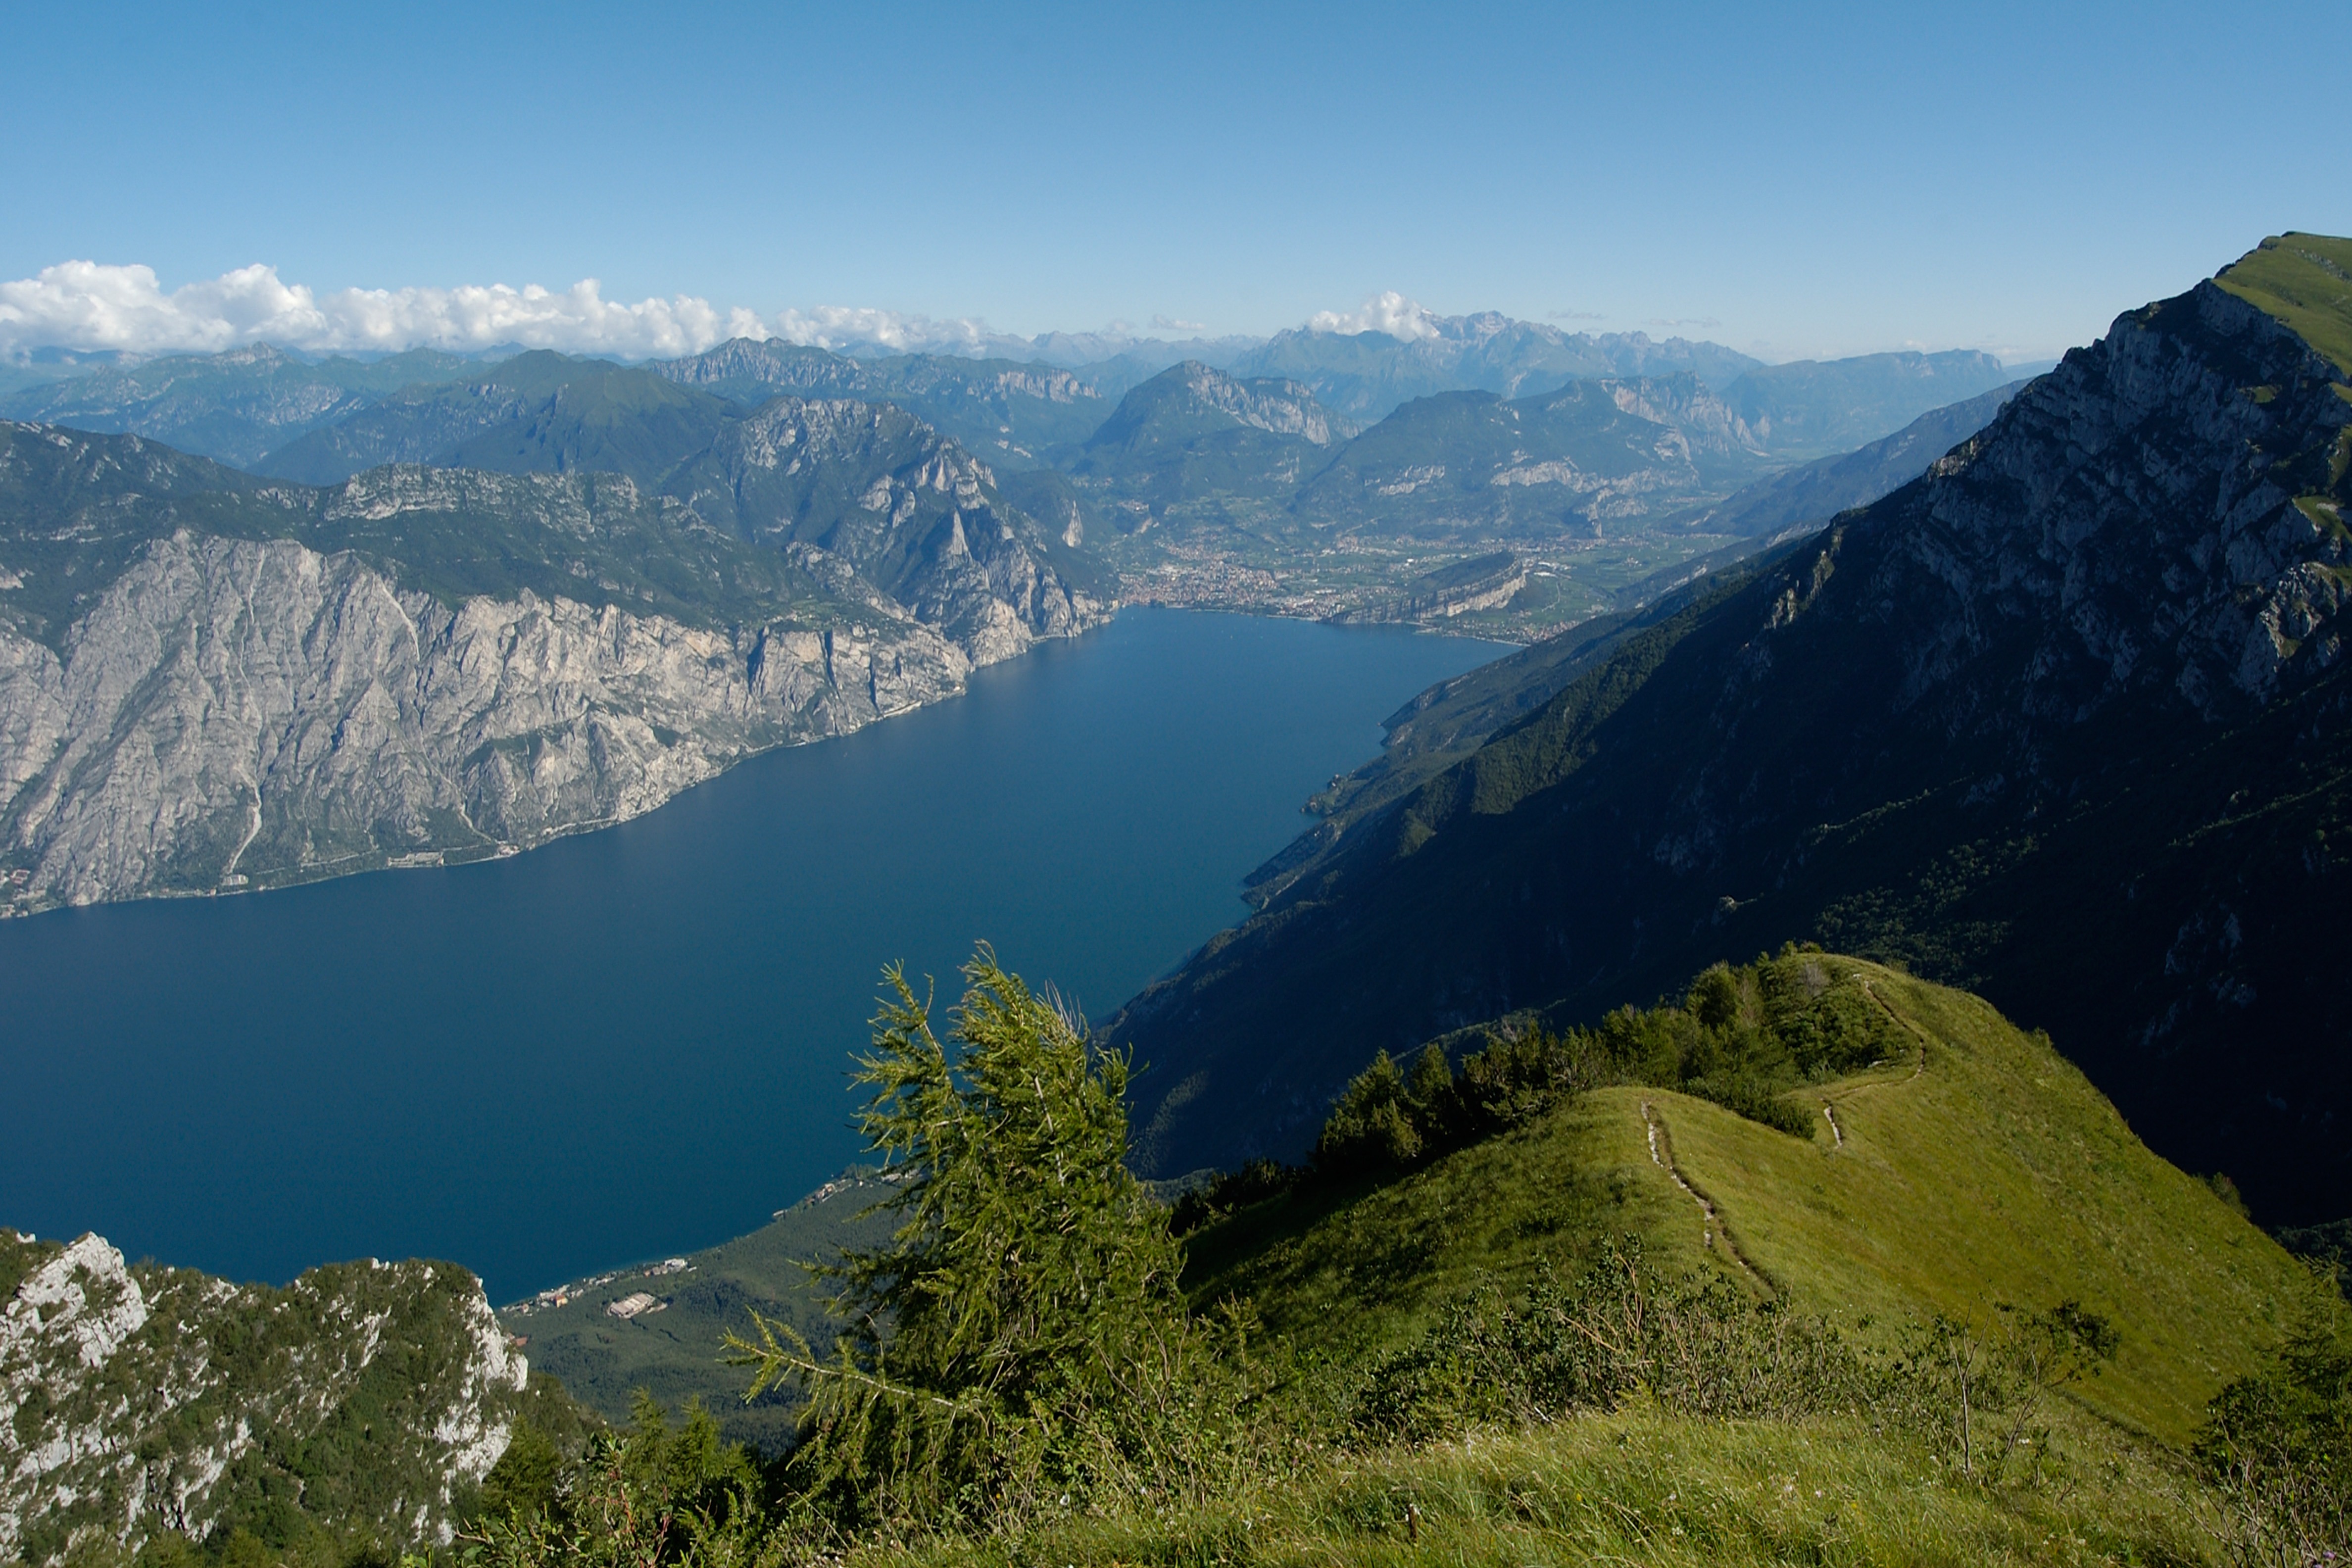
landscape, nature, wilderness, walking, mountain, hiking, meadow, hill, lake, adventure, valley, mountain range, summer, italy, alpine, ridge, summit, from above, garda, clouds, mountains, alps, backpacking, plateau, fell, cirque, loch, lombardy, landform, tarn, bird's eye view, mountain pass, lago di garda, geographical feature, mountainous landforms